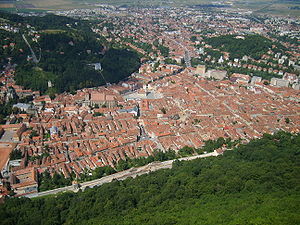
Brașov
Brașov
Brașov er en by i Brașov distrikt, Transylvanien, Rumænien. Byen ligger ved foden af Karpaterne, og har 290.743 indbyggere. En overgang efter 2. verdenskrig var byen kaldt Orașul Stalin.